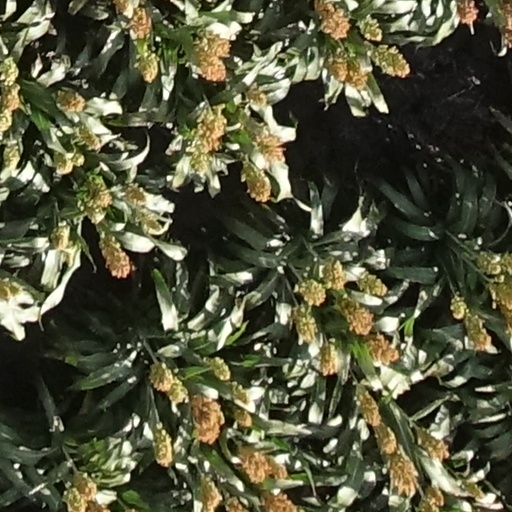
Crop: sorghum